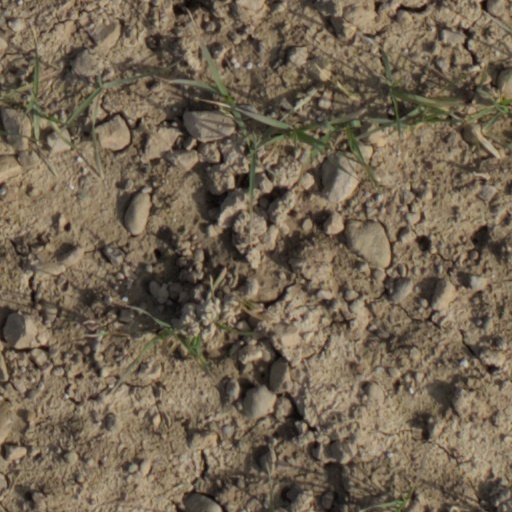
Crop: wheat